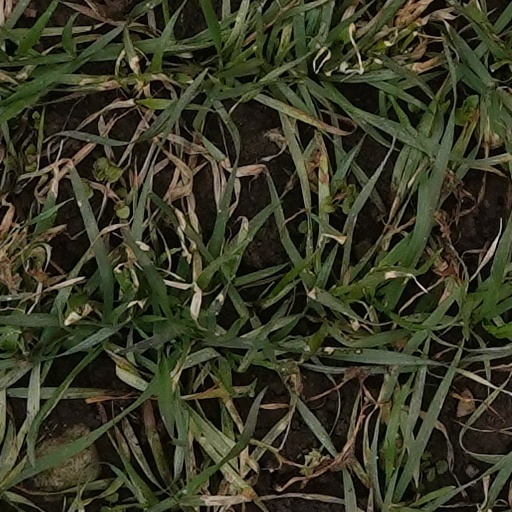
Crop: wheat